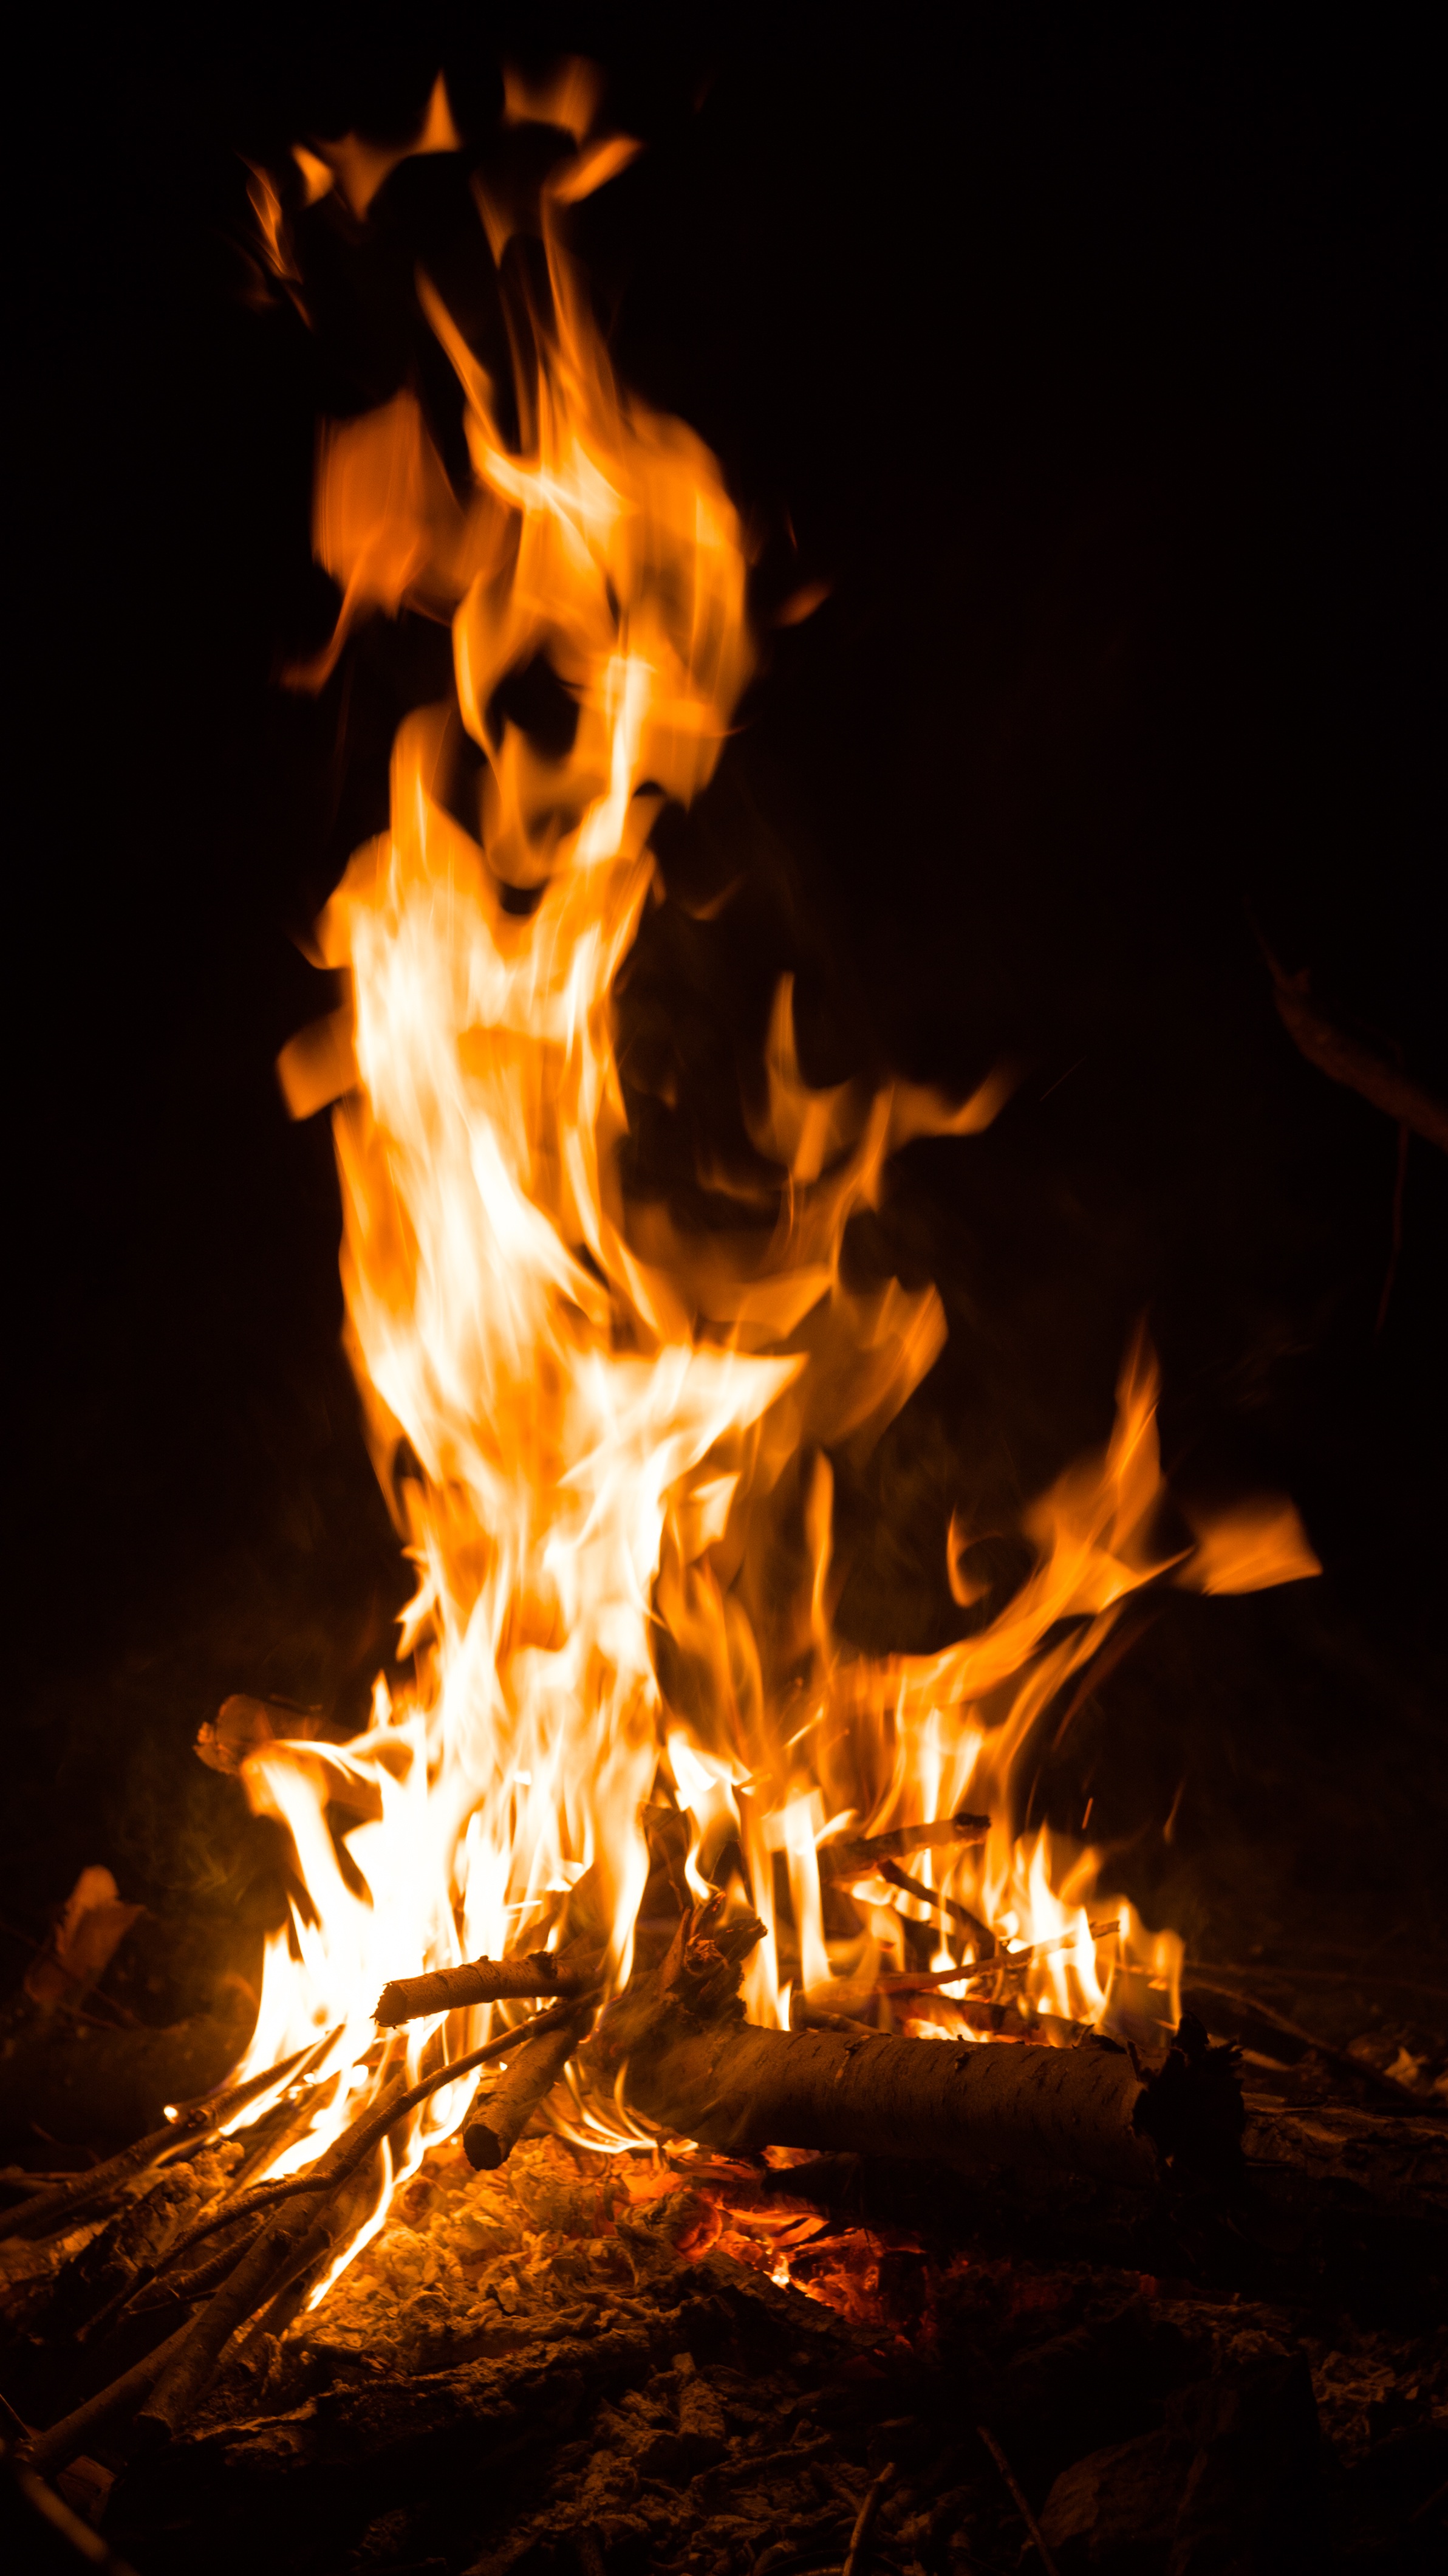
forest, flame, fire, campfire, tourism, bonfire, coals